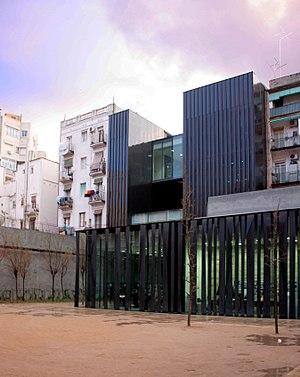
RCR Arquitectes est un collectif d'architectes catalans, créé en 1987 à Olot par Rafael Aranda, Carme Pigem et Ramon Vilalta. En France, RCR a notamment réalisé le Musée Soulages à Rodez en 2008, et La cuisine, centre d'art et de design, à Nègrepelisse en 2009.